Yoo Yeon-seung

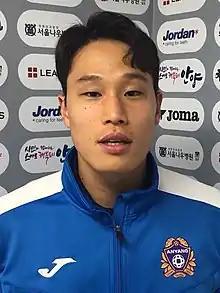
Yoo with FC Anyang in 2019

Yoo Yeon-seung (born 21 December 1991) is a South Korean footballer who plays as a midfielder for Yangju Citizen FC in the K3 League.